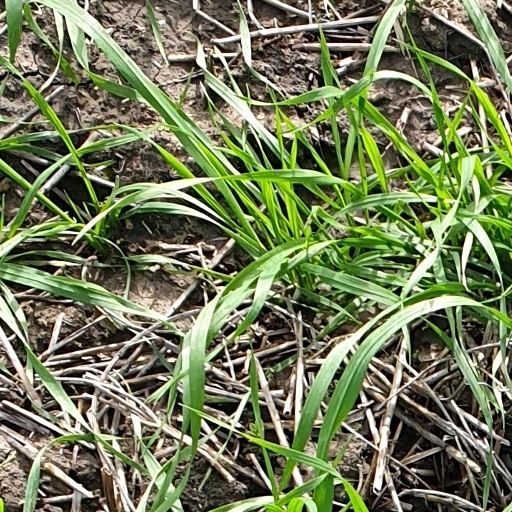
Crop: wheat